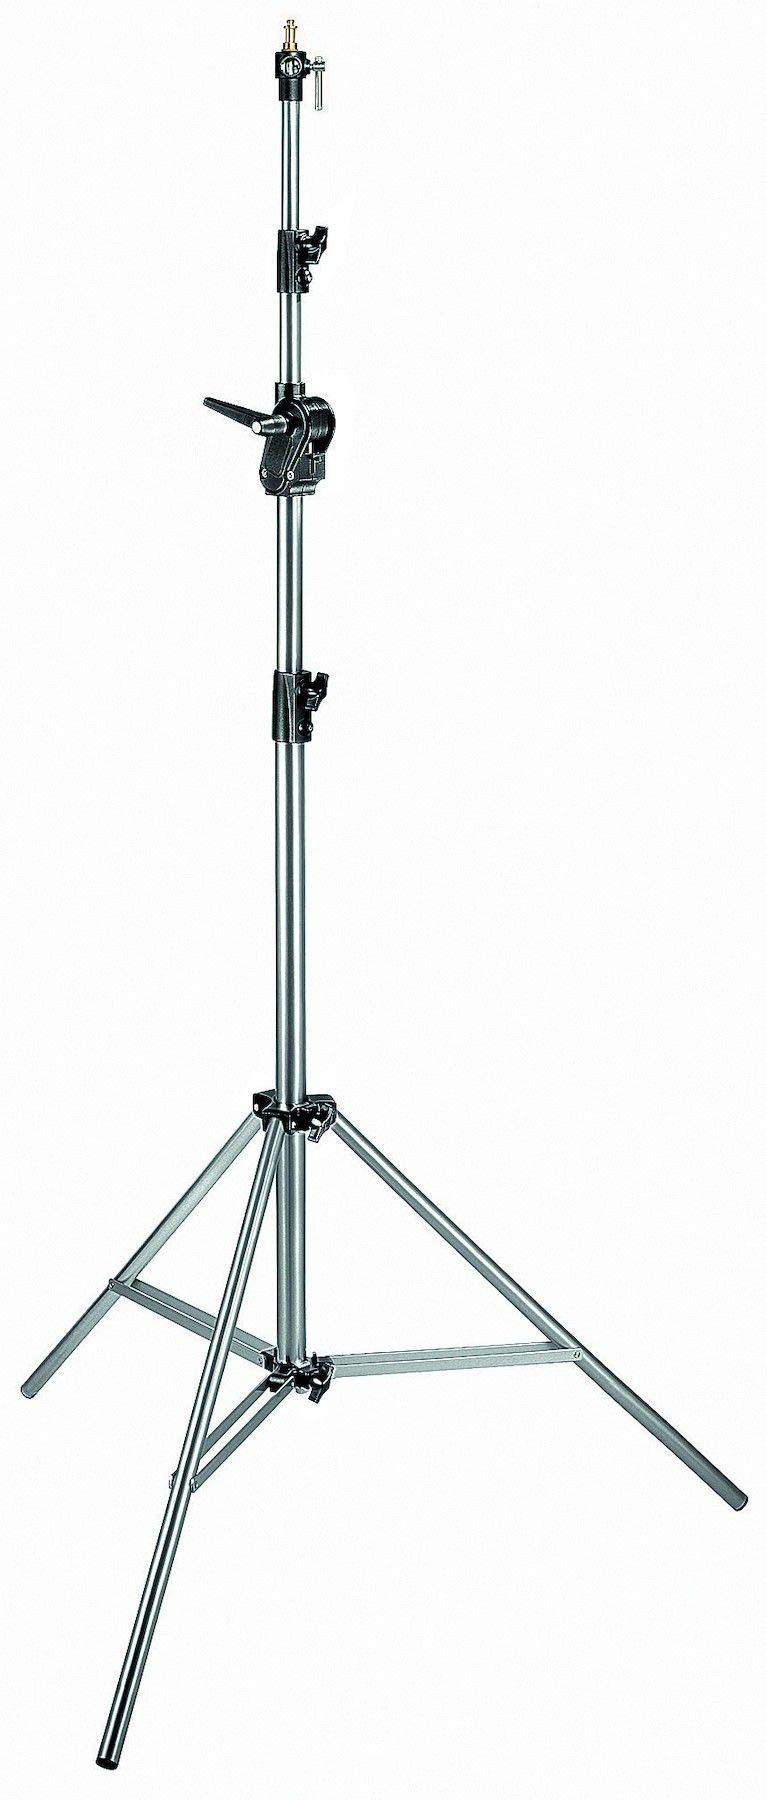
Manfrotto 420CSU - Jirafa, (soporte, pie y bolsa de arena de contrapeso), plateado
Marca: Manfrotto Color: Plata Caracteristicas: Extension máxima: 191 cm Extension mínima: 19 cm Diámetro de 22 mm Unión: Electrónica Número de modelo del producto: 420CSU Identificador de producto del fabricante: 420CSU Detalles: ): 3920 mm. Color del producto: Plata. Máximo peso (capacidad): 12 kg EAN: 0719821264231 Dimensiones del paquete: 47.0 x 10.0 x 10.0 inches Idiomas: Inglés
Brand: Manfrotto
Category: Cameras & Optics > Camera & Optic Accessories > Tripods & Monopods > Light Stands